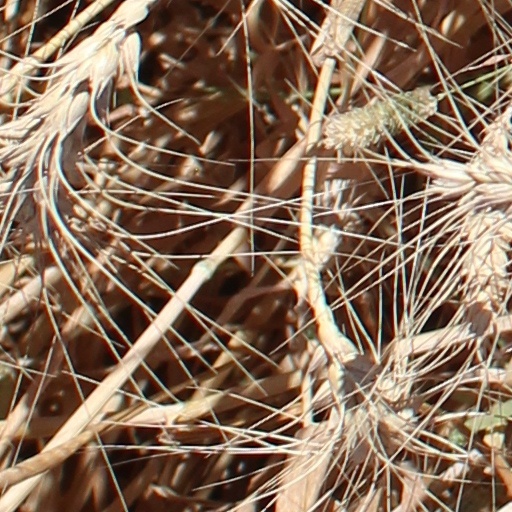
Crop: wheat